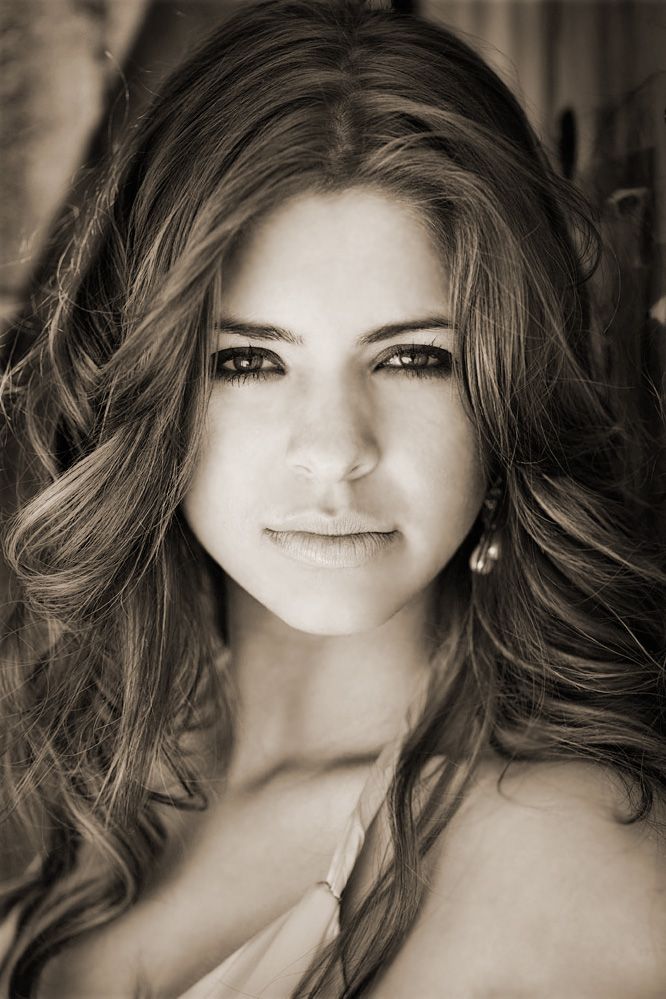
Label: Colored